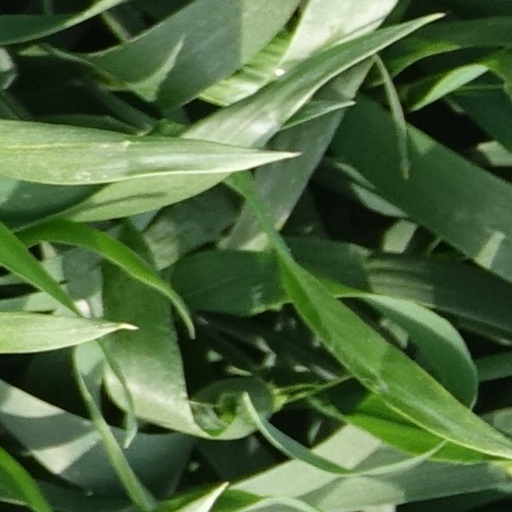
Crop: wheat